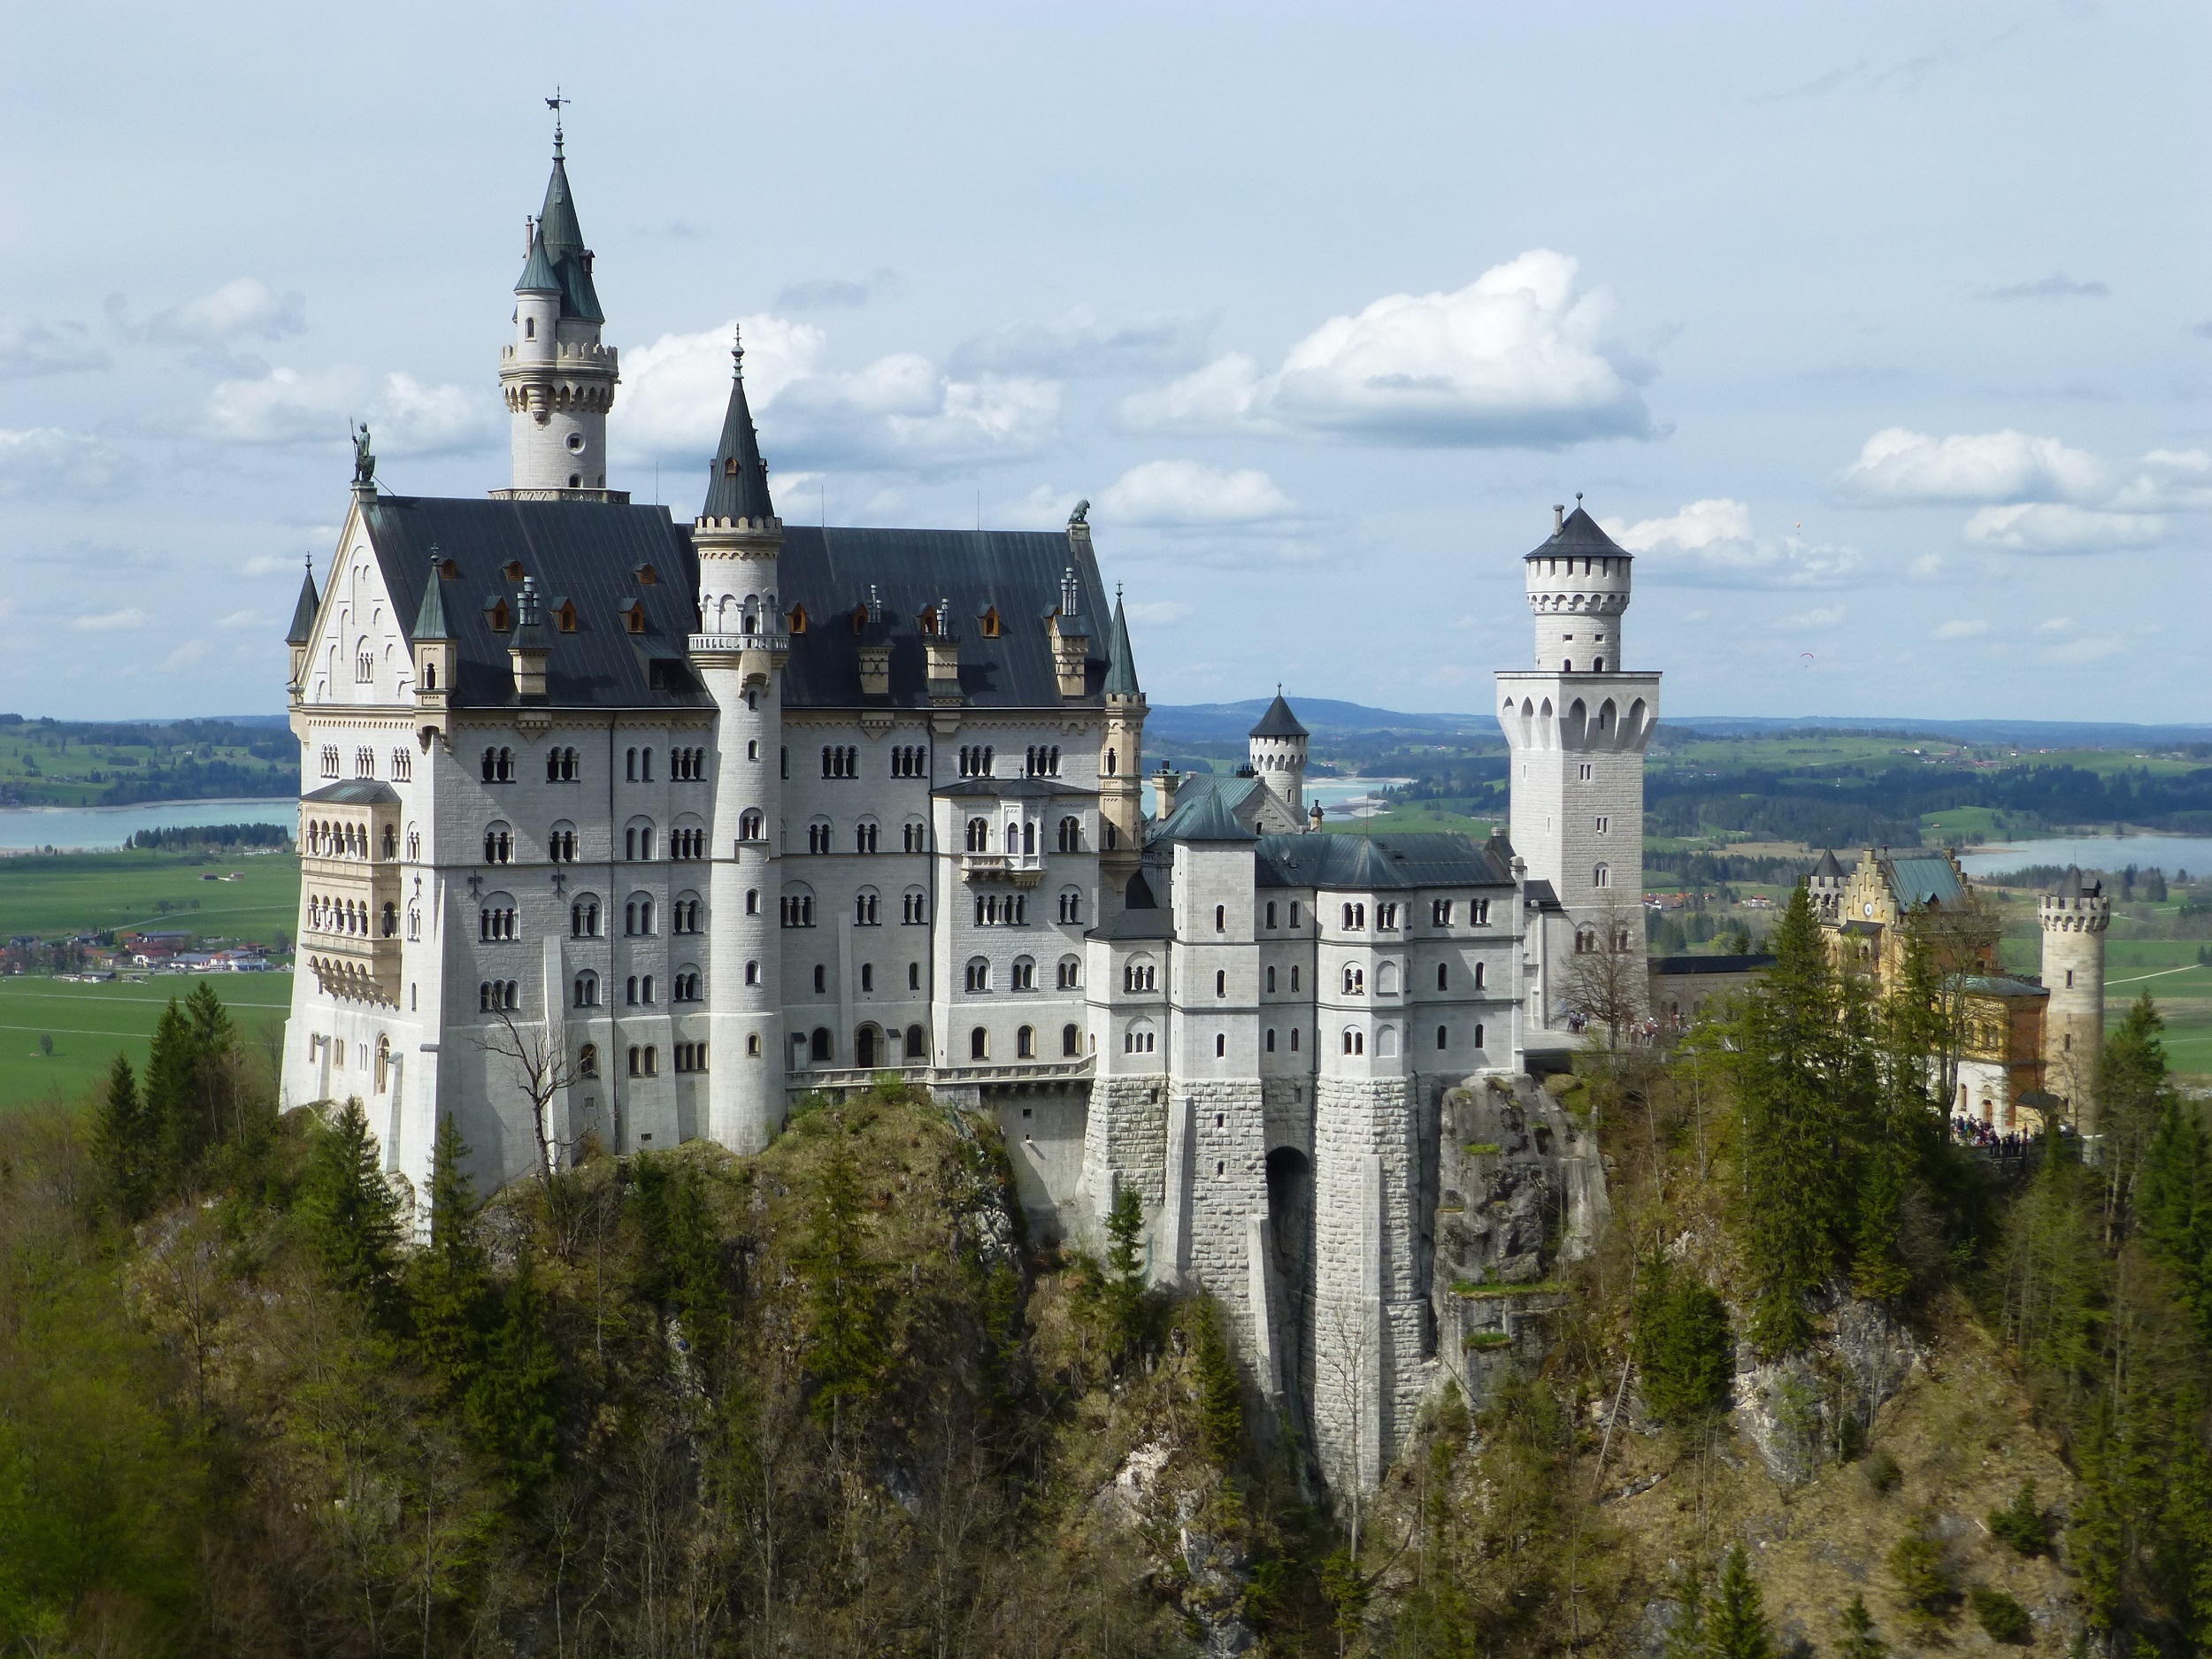
mountain, building, chateau, palace, panorama, tower, castle, landmark, tourism, monastery, germany, bavaria, hohenschwangau, neuschwanstein, princess, baroque, fairytale, tours, historic site, nineteenth century, romanesque revival, ludwig ii, fussen, water castle